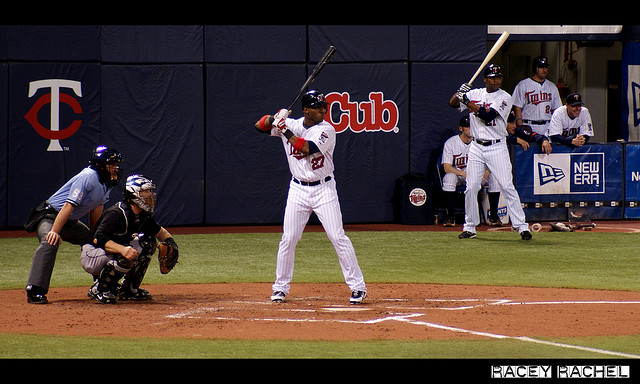
user: Given an image and a question. Answer the question in a short answer. Question: Which team is playing? Short Answer:
assistant: minnesota twin